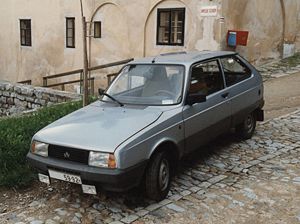
Oltcit / Modeller / PickUp
Oltcit Axel Visa (1986–1991)
Oltcit var en rumænsk bilfabrikant, som oprindeligt blev grundlagt efter en biludstilling i Bukarest den 15. oktober 1981 som joint venture mellem Citroën og den rumænske stat i Craiova. Førhen tilhørte fabrikken den statsejede bilfabrikant Întreprinderea de Autoturisme, som fra 1956 havde bygget biler af mærket Škoda. Frem til 1991 havde Citroën en andel på 36%. Navnet Oltcit er sat sammen af den rumænske region Oltenien og grundlæggeren Citroën. Udover biler med navnet Oltcit blev der senere også bygget biler med navnene Oltena og Rodae.